Steve Johnson (tennis)

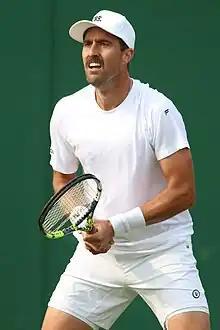
Johnson at the 2023 Wimbledon Championships

Steve Johnson Jr. (born December 24, 1989) is an American former professional tennis player.